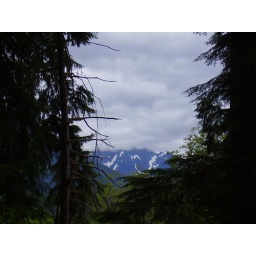
Standing in a rain forest while gazing up at glacier topped mountains